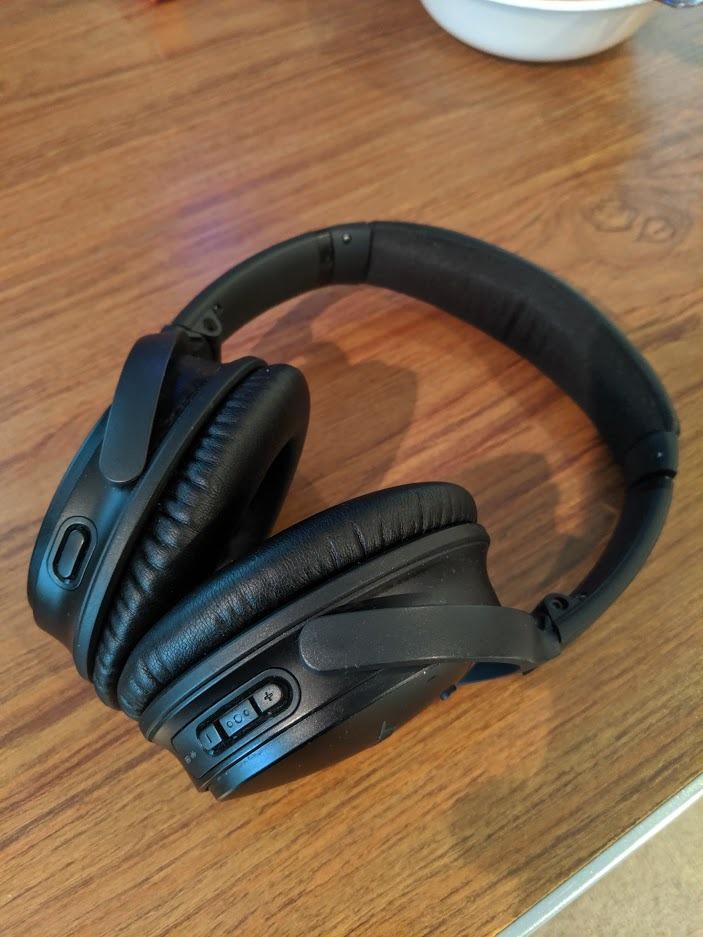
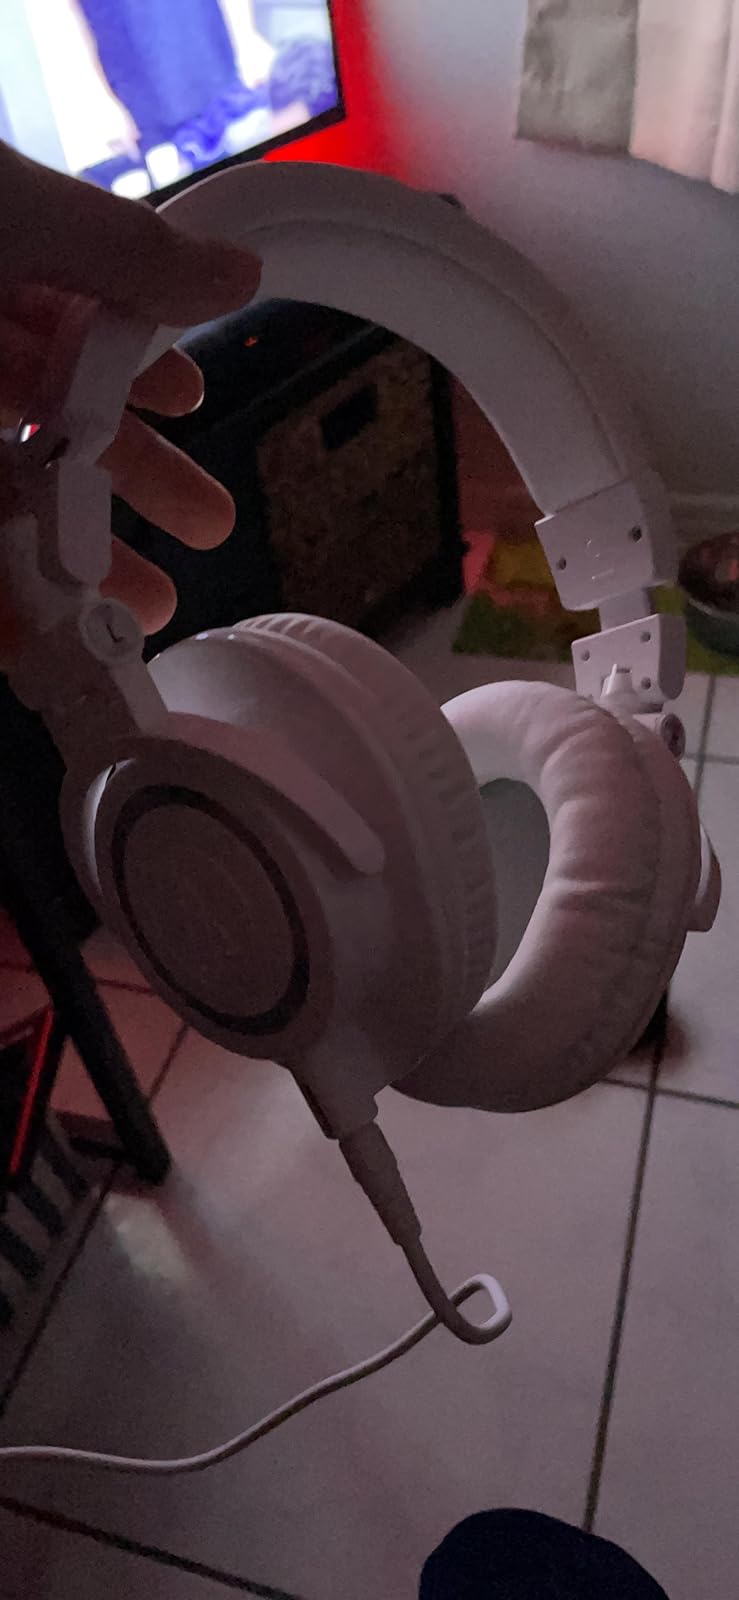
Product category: headphones
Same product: no